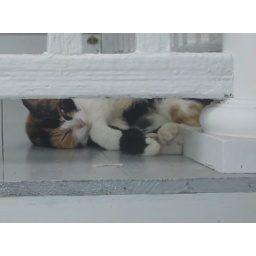
this cat lived outside of the bed and breakfast in lafayette.